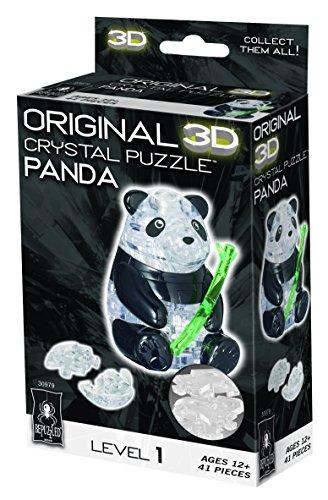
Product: Original 3D Crystal Puzzle - Panda
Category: Toys & Games | Puzzles | Brain Teasers
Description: The Panda 3D Crystal Puzzle from BePuzzled is a sleek, translucent, crystalline puzzle with 41 unique interlocking pieces.
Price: $8.97
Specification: ProductDimensions:3.8x5.8x2inches|ItemWeight:6.4ounces|ShippingWeight:7.2ounces(Viewshippingratesandpolicies)|DomesticShipping:ItemcanbeshippedwithinU.S.|InternationalShipping:ThisitemcanbeshippedtoselectcountriesoutsideoftheU.S.LearnMore|ASIN:B00JFIFNZ0|Itemmodelnumber:30979|Manufacturerrecommendedage:12yearsandup